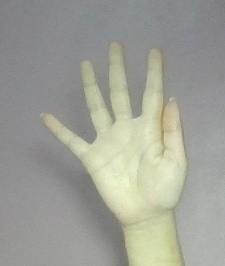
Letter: sheen